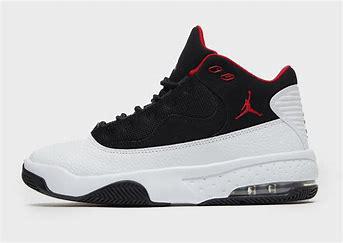
Brand: Jordan
Model: Max Aura 5